Dan Ticktum

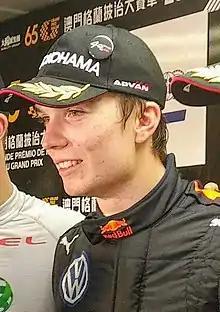
Ticktum after winning the 2018 Macau Grand Prix

In 2015 Ticktum made a one-off appearance in the Formula Renault Eurocup with Koiranen GP, finishing 16th and eleventh in his two races at the Nürburgring.